The Liverpool Sound

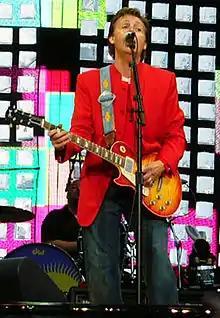
The Liverpool Sound's headliner, Sir Paul McCartney

McCartney's appearance marked the fifth anniversary of his last appearance in his home city and one month after his fourth classical album, Ecce Cor Meum, had been performed at Liverpool Cathedral. He played for approximately two hours, playing songs from his Beatles, Wings and solo career.